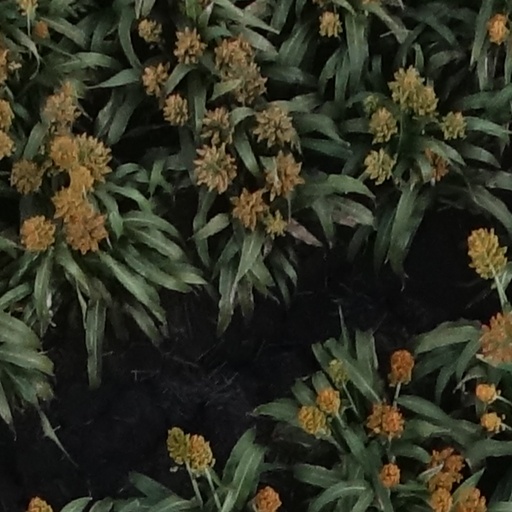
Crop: sorghum